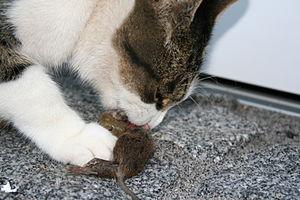
L’alimentation désigne, par définition, l'action de s'alimenter. Elle relève donc de la nourriture et par conséquent des aliments qui permettent à un organisme de fonctionner, de survivre. Chez l'Homme, elle caractérise aussi la manière de récolter, stocker et préparer les aliments, de le cuisiner et de s'alimenter, qui s'intéresse davantage au domaine culturel, social et éthique voire du religieux.
L’insuffisance rénale chronique du chat – préférentiellement appelée maintenant maladie rénale chronique – est une maladie irréversible, qui se traduit par une perte progressive des fonctions des reins. Elle est une des causes principales de décès des chats domestiques âgés.